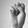
ASL letter: S